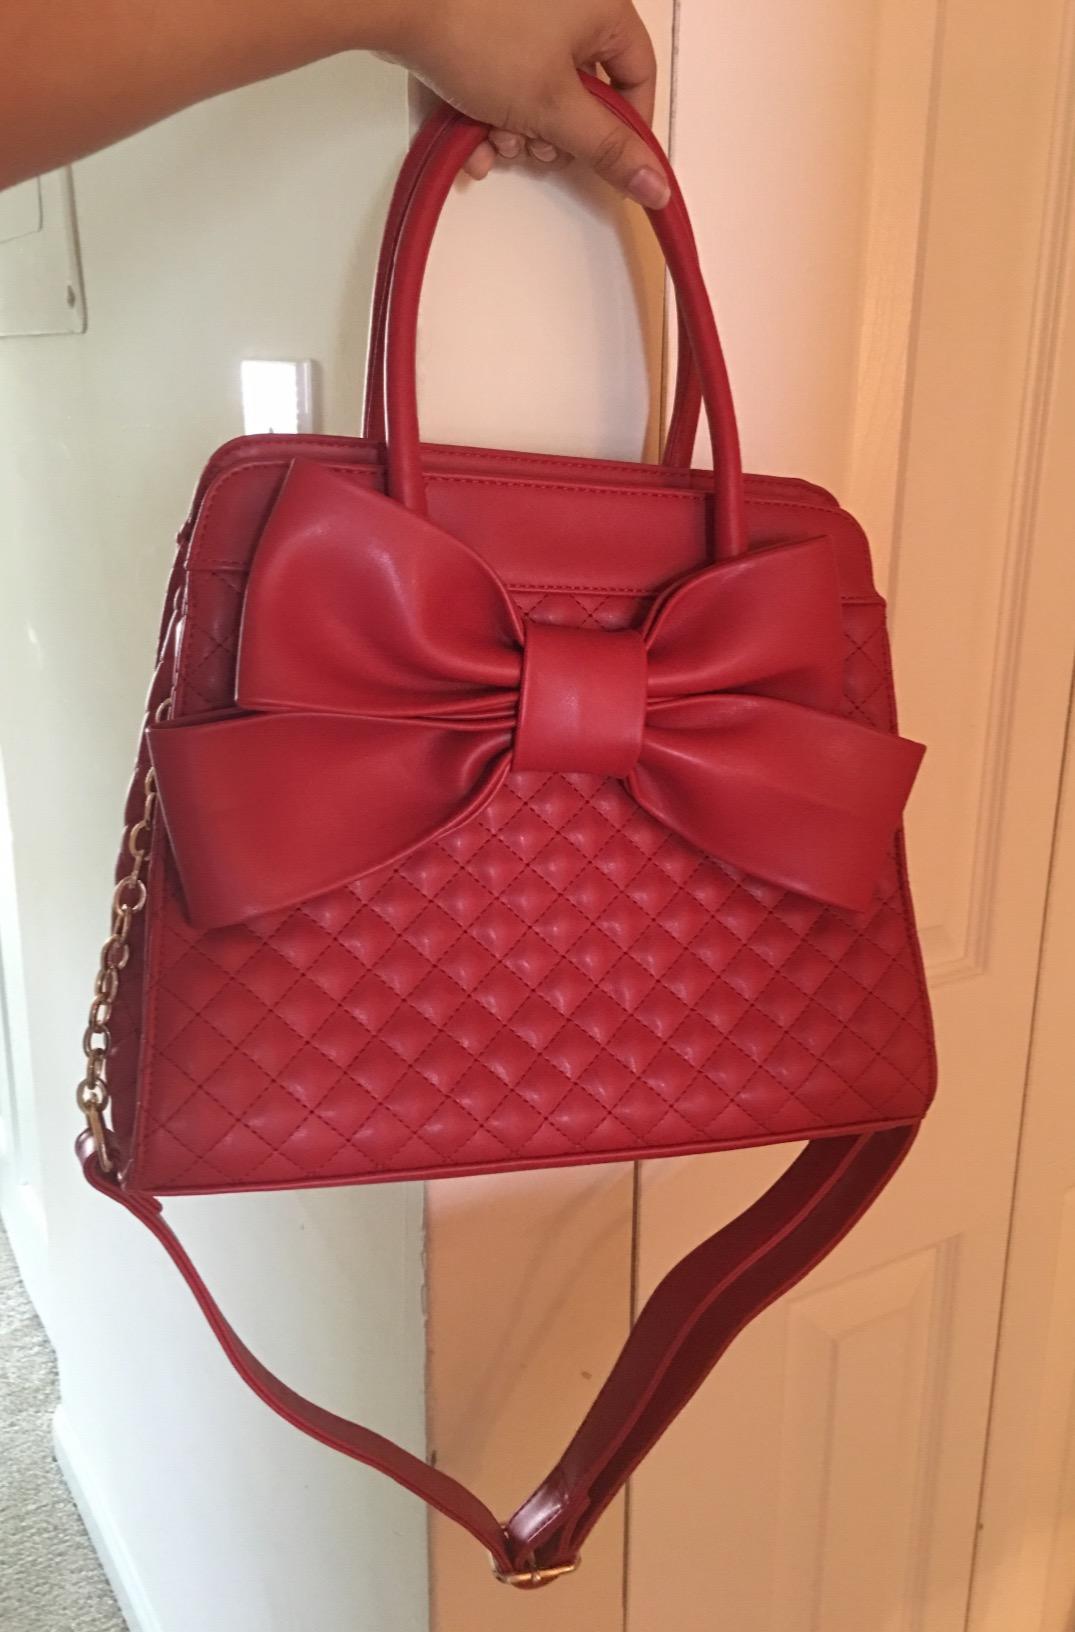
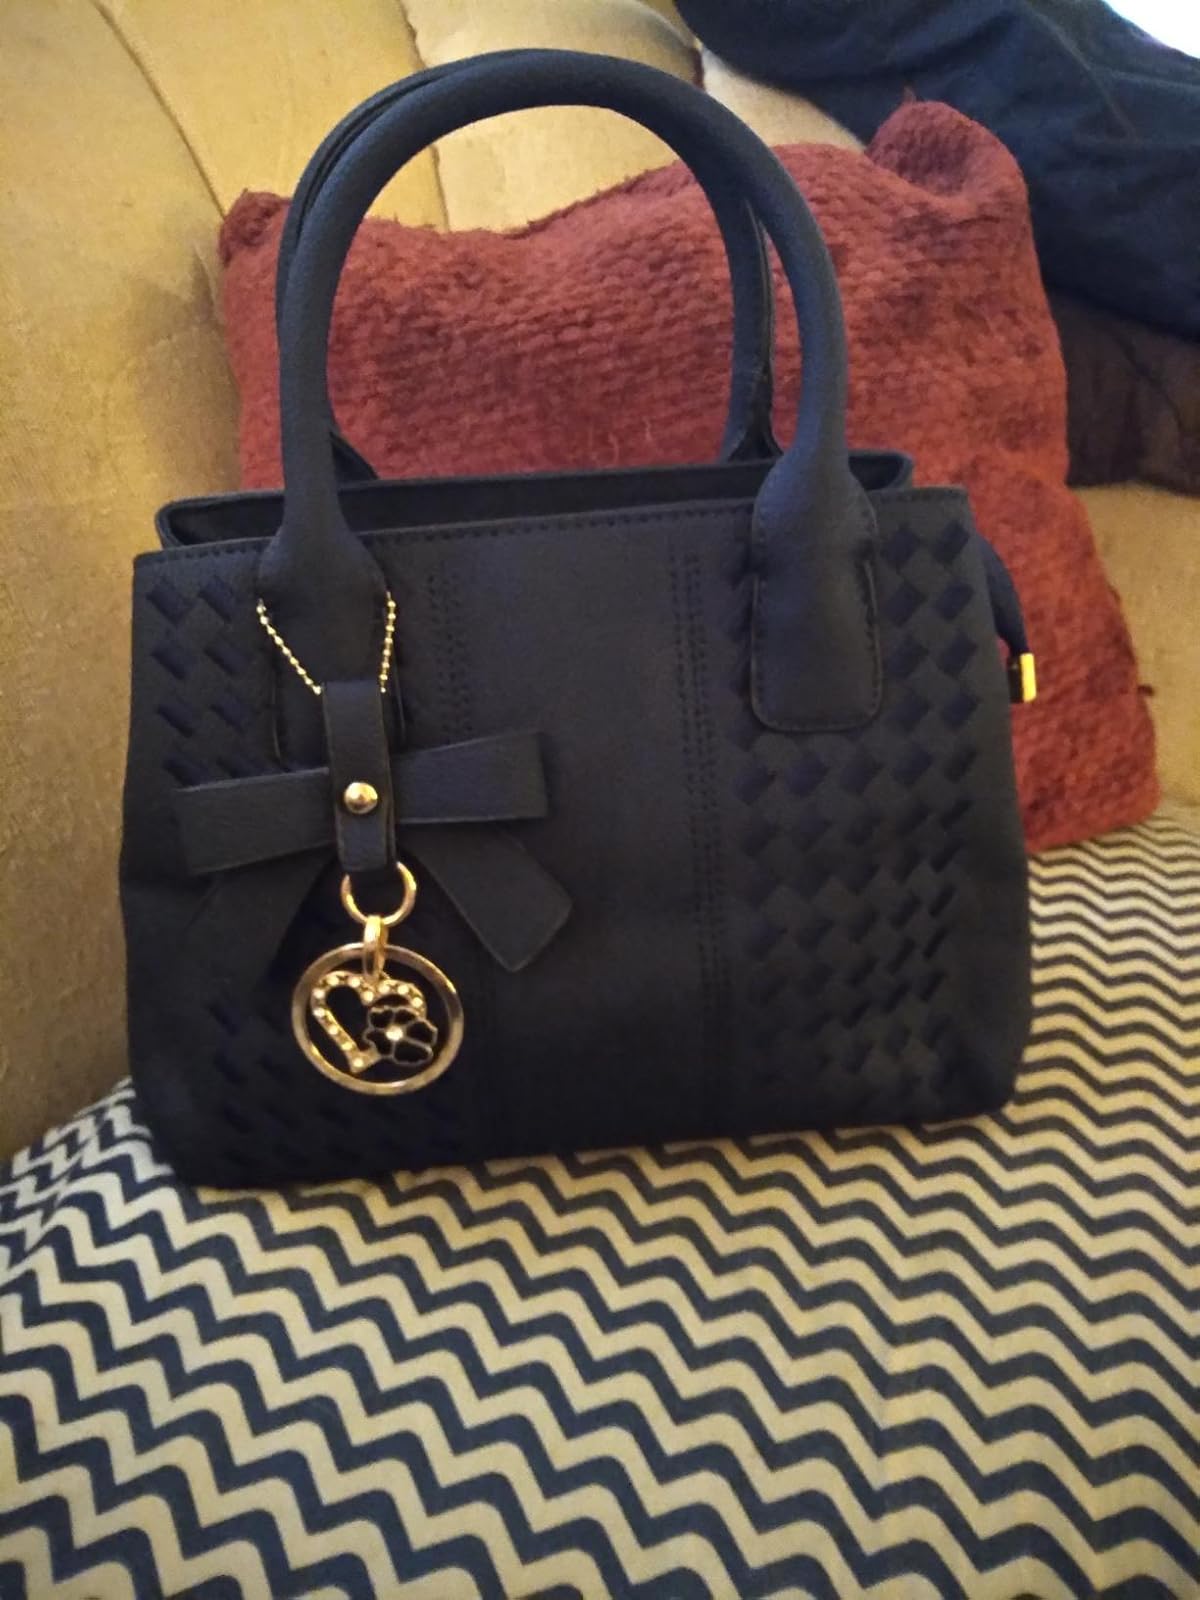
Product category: accessories_handbag
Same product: no